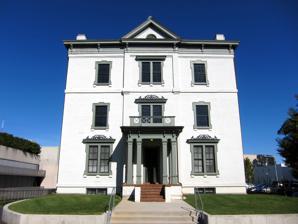
Building: Robinson House (Richmond, Virginia)
Country: United States of America
Year built: 1859
Historic house in Virginia, United States United States historic place Robinson House U.S. National Register of Historic Places Virginia Landmarks Register Robinson House in 2016 Show map of Virginia Show map of the United States Location 200 North Blvd., Richmond, Virginia Coordinates 37°33′25.6″N 77°28′27.0006″W / 37.557111°N 77.474166833°W / 37.557111; -77.474166833 Area Less than 1 acre Built c. 1845 ( 1845 ) -1859, 1884 Architect Fleming, Robert I. Architectural style Italianate NRHP reference No. 13000993 VLR No. 127-0741 Significant dates Added to NRHP December 24, 2013 Designated VLR October 1, 2013 Robinson House , also known as The Grove, Main Building, and Fleming Hall, is a historic home located in Richmond, Virginia . Description The house is located on the present-day campus of the Virginia Museum of Fine Arts (VMFA) and on property that also bears the designation of the R. E. Lee Camp Confederate Memorial Park. It is a three-story, 7,900 square foot, brick Italianate style building. History Originally built in the late 1820s by Richmond banker Anthony Robinson Jr. (1792-1861) as a modest one-story summer home, it was expanded in the late 1850s to a two-story mansion for year-round residency by the Robinson family. In late 1884 it was sold along with 36 acres by Robinson's son, Channing, to the newly formed R. E. Lee, Camp No. 1, Confederate Veterans organization to create a home for indigent and disabled veterans.  The R. E. Lee Confederate Soldiers’ Home, funded primarily by the Commonwealth of Virginia after 1892, grew to a large complex of over 30 buildings, including residential cottages and a hospital. Robinson House—then called Fleming Hall for the architect/donor who contributed the third floor and pyramidal belvedere in 1886—served as the home's administration building, library, and war museum. When the Soldiers’ Home closed in 1941, the Commonwealth of Virginia transferred the care of the building to the state Department of General Services, and, in 1993, to VMFA which still owns and maintains it today. After extensive renovations the refurbished house now features a Richmond regional tourism center and a history exhibition, open to the public daily, admission free. The house was listed on the National Register of Historic Places and Virginia Landmarks Register in 2013. See also National Register of Historic Places listings in Richmond, Virginia Further reading Elizabeth L. O'Leary, Across Time: The History of the Grounds of the Virginia Museum of Fine Arts (Richmond: VMFA, 2019). References